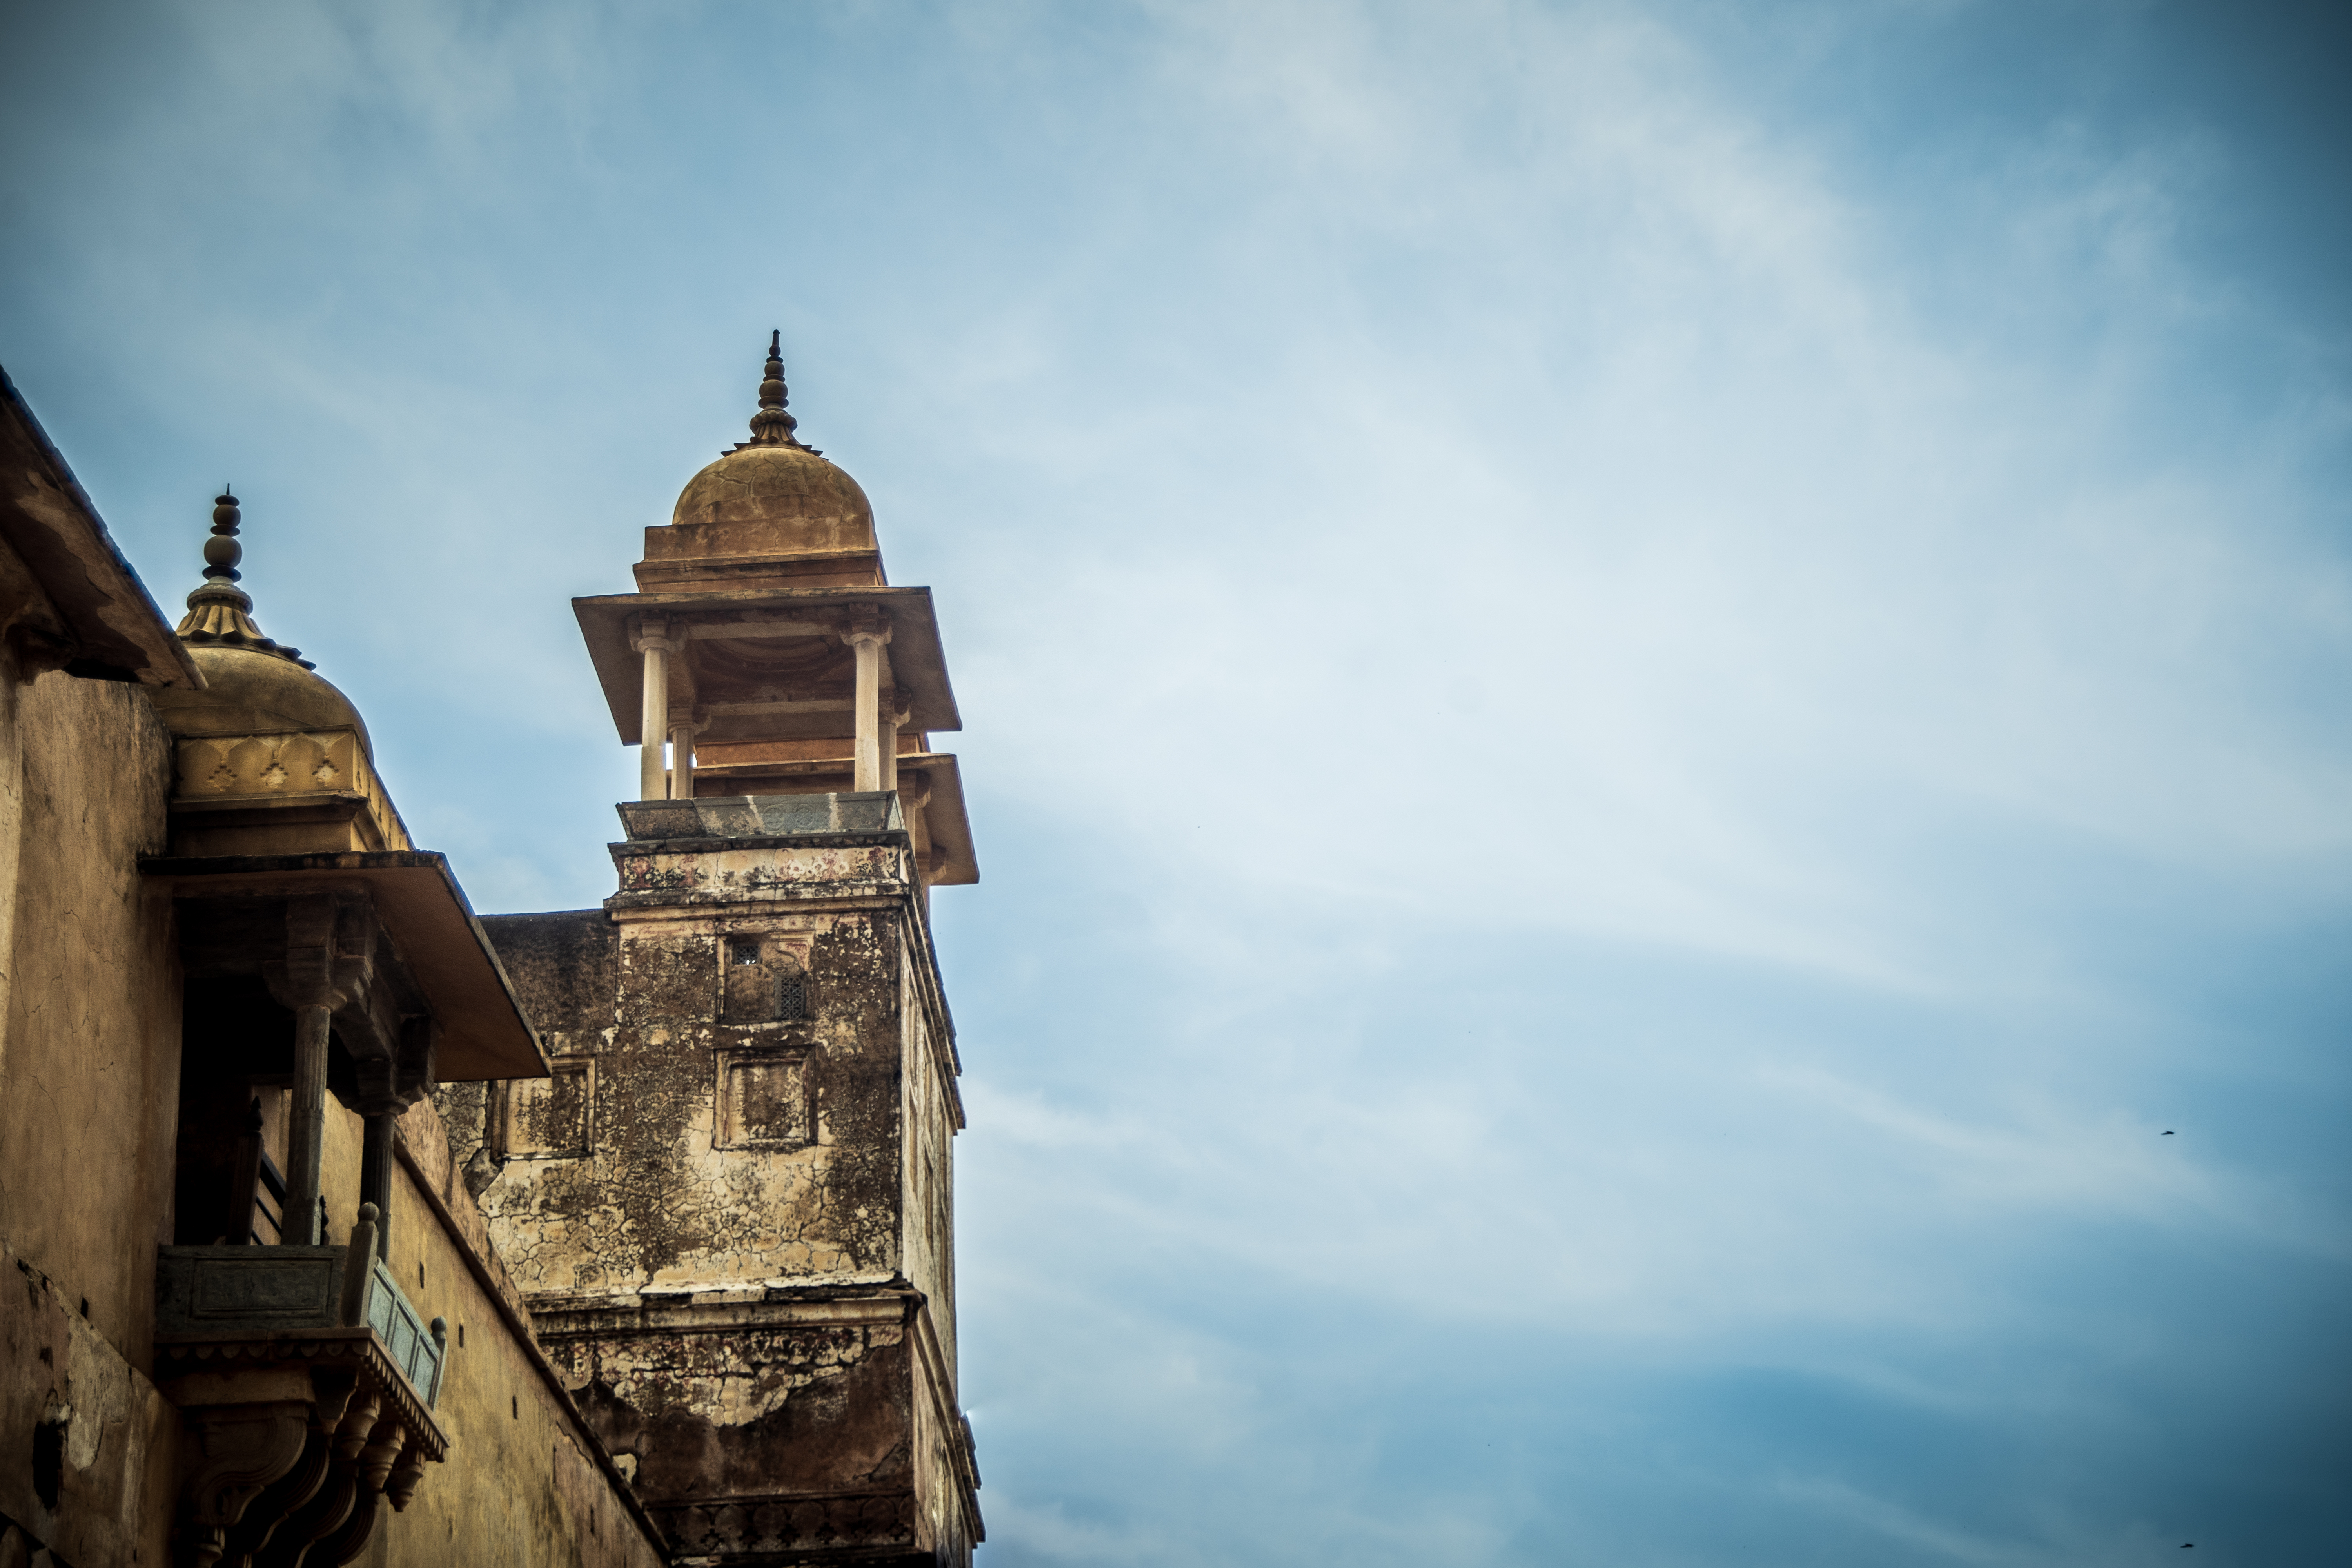
jaipur, amber, amber fort, amber palace, amer, amer fort, amer palace, ancient, architecture, asia, attraction, building, castle, copy space, desert, destination, exotic, famous, fort, fortification, fortress, heritage, hill, hilltop, hinduism, historic, historical, holiday, india, indian, king, landmark, landscape, mountain, mughal, old, outdoors, palace, pink, rajasthan, rajasthani, sightseeing, tourism, tourist, tourist attraction, tourist destination, traditional, travel, travel destination, vacation, wall, sky, cloud, tower, city, spire, urban area, history, ancient history, historic site, sunlight, steeple, monument, cathedral, facade, place of worship, roof, world, metropolis, bell tower, dome